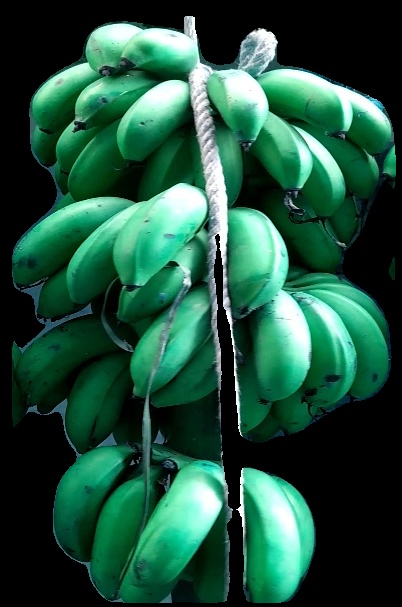
Variety: rasbale
Grade: grade2